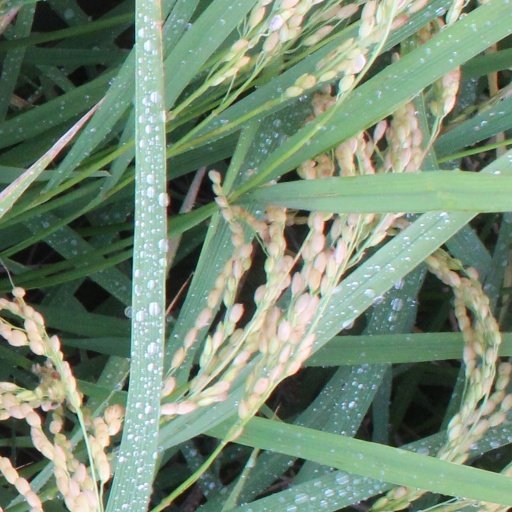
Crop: rice